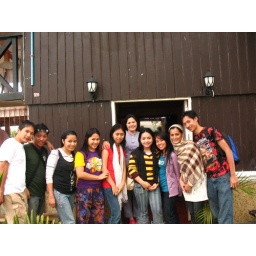
house near the lake